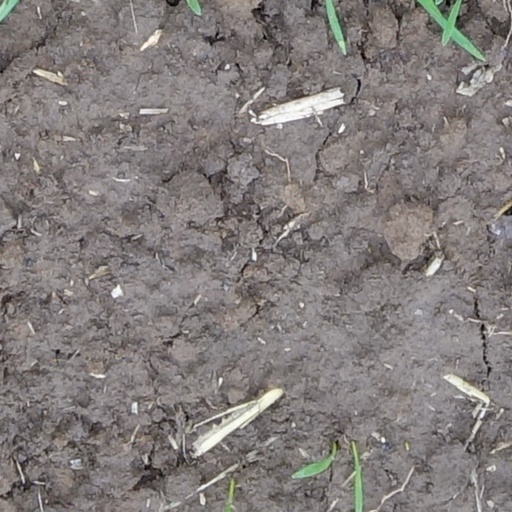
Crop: wheat